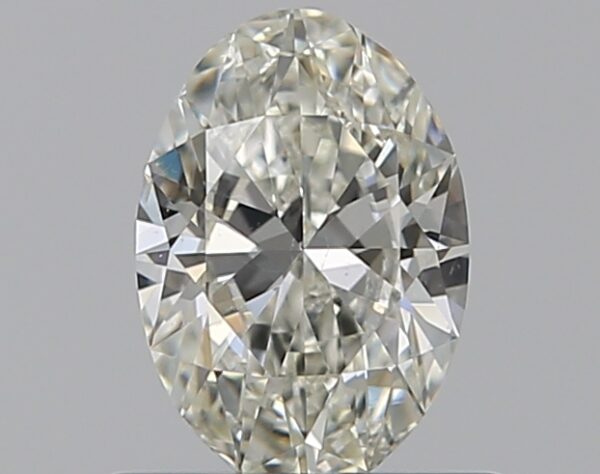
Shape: oval
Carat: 0.5
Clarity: VS2
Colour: J
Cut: EX
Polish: EX
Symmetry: GD
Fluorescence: F
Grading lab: GIA
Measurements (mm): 6.48 x 4.45 x 2.68